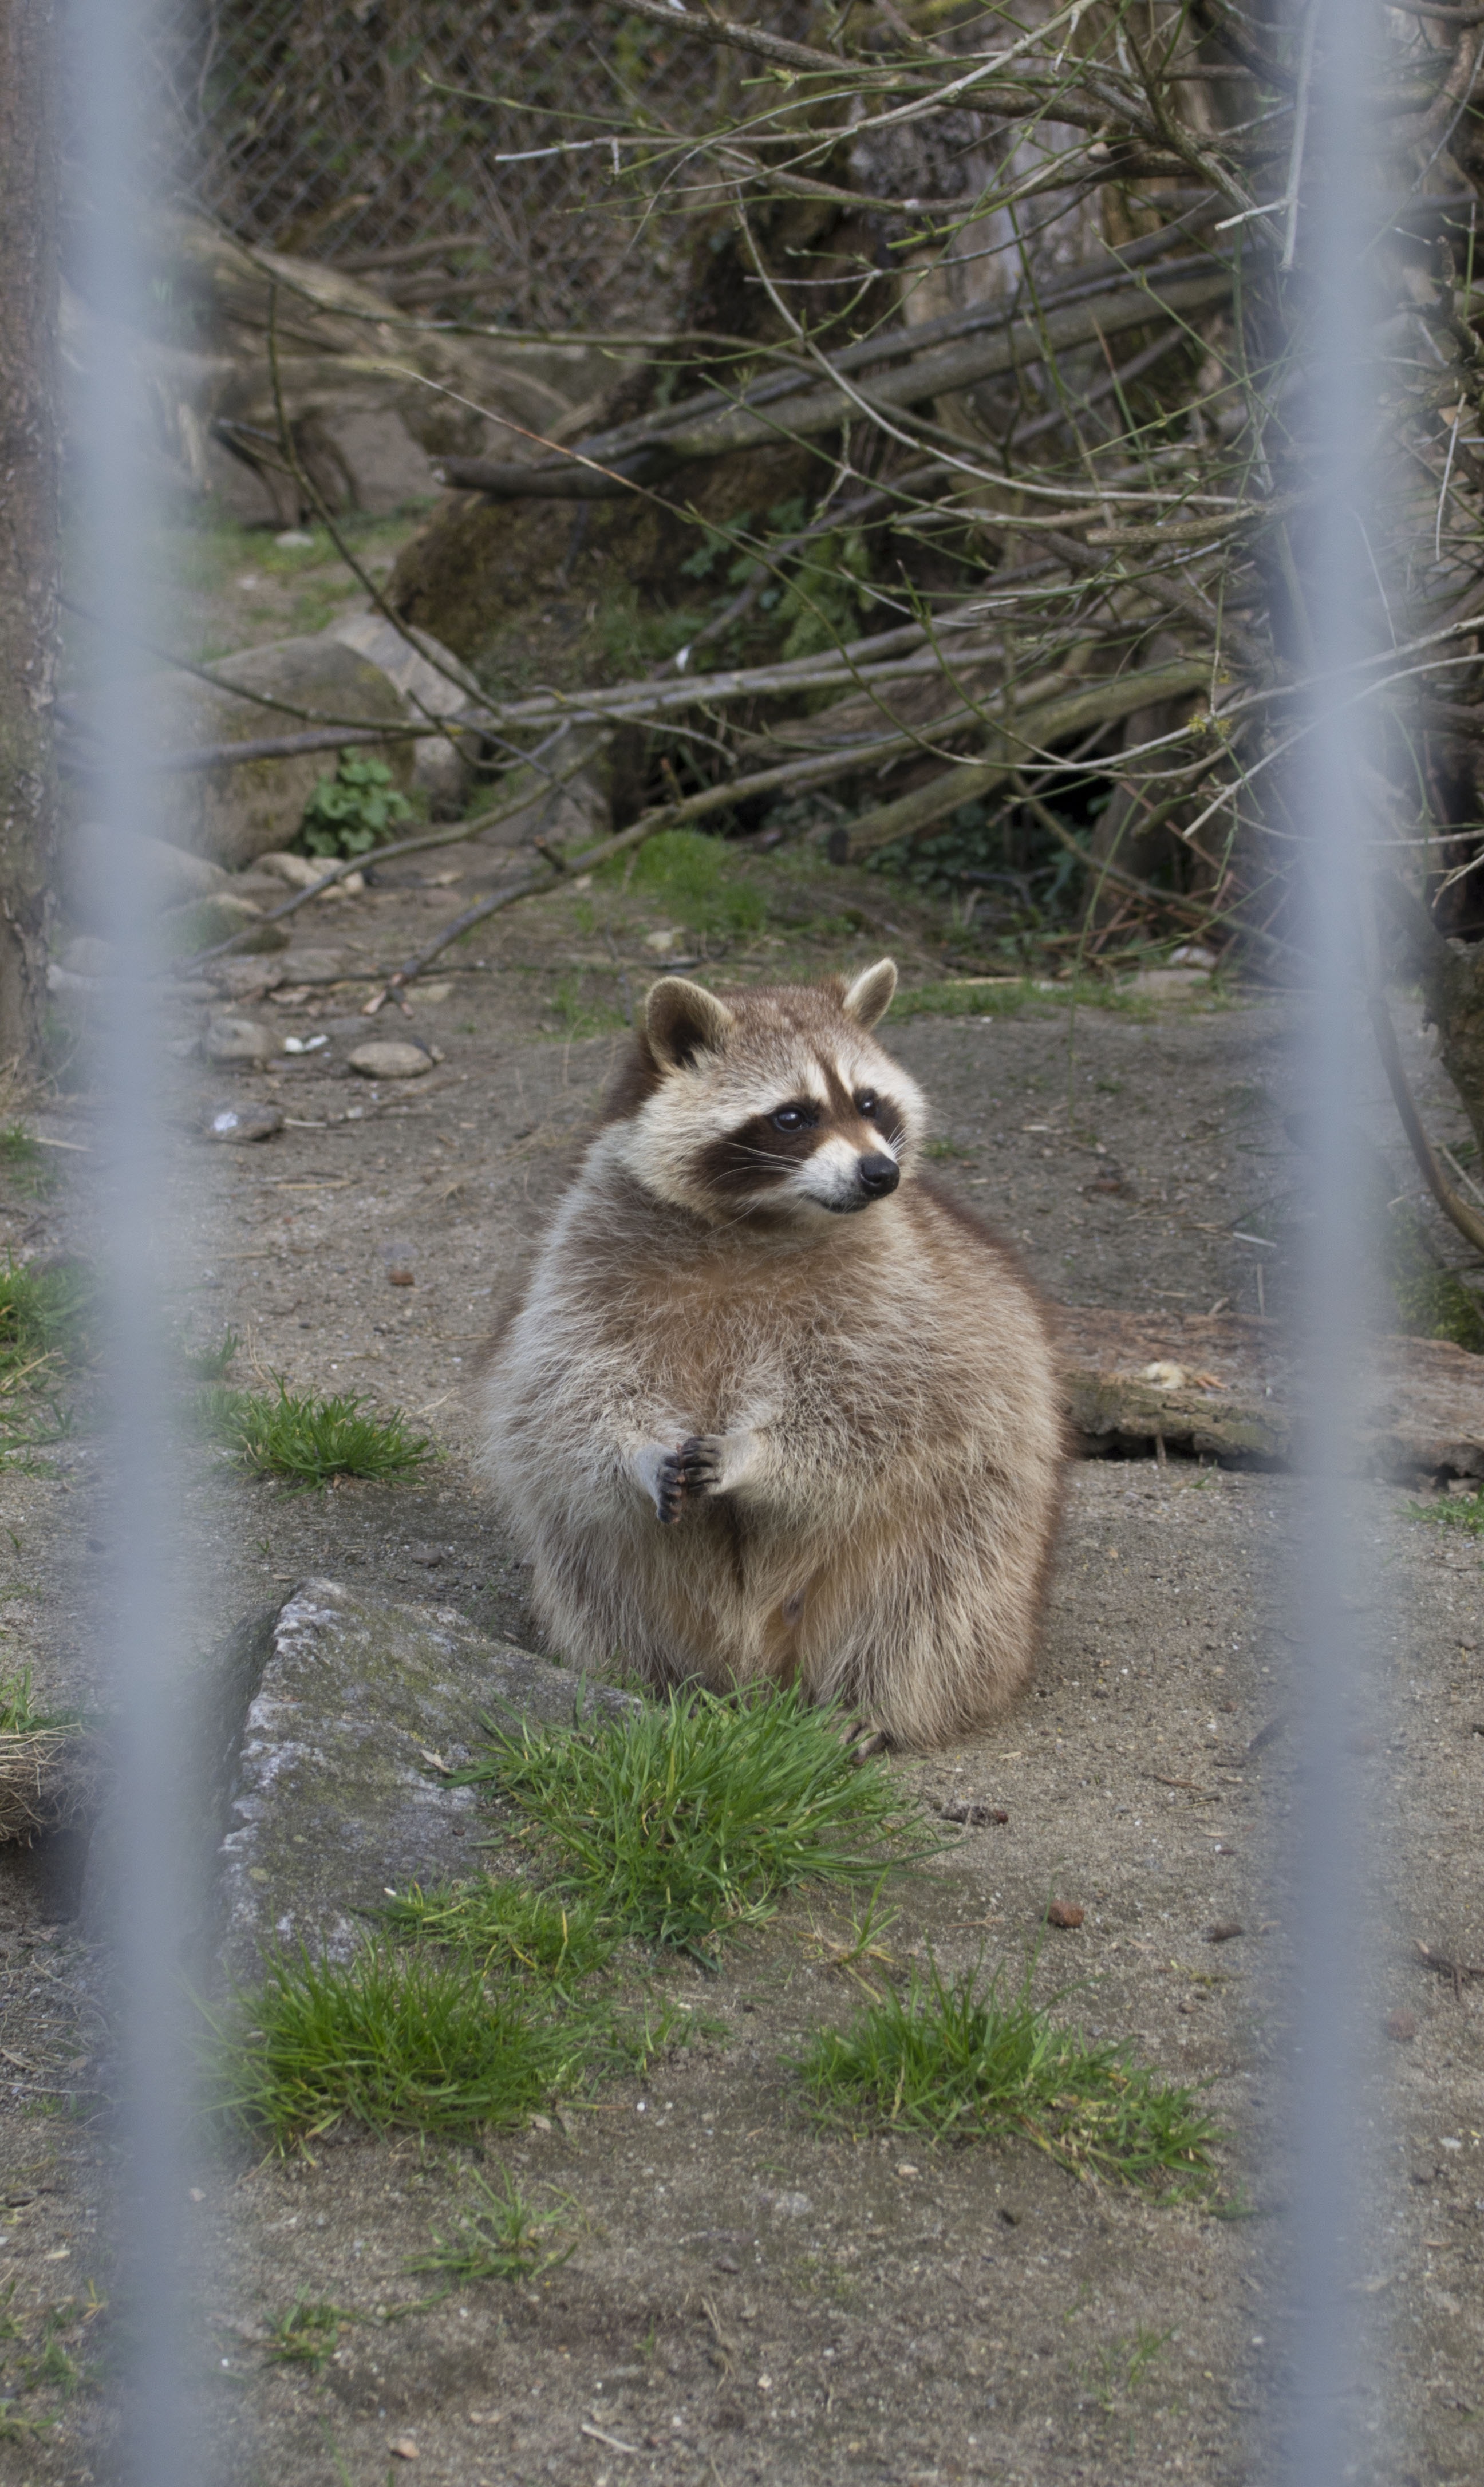
sweet, animal, wildlife, zoo, mammal, fauna, raccoon, vertebrate, procyonidae